Ana de Gonta Colaço

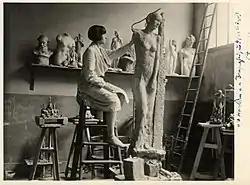
Ana de Gonta Colaço at the Académie Julian, Paris, 1929

Ana de Gonta Colaço (7 November 1903 – 25 December 1954) was a Portuguese sculptor, artist, and feminist.